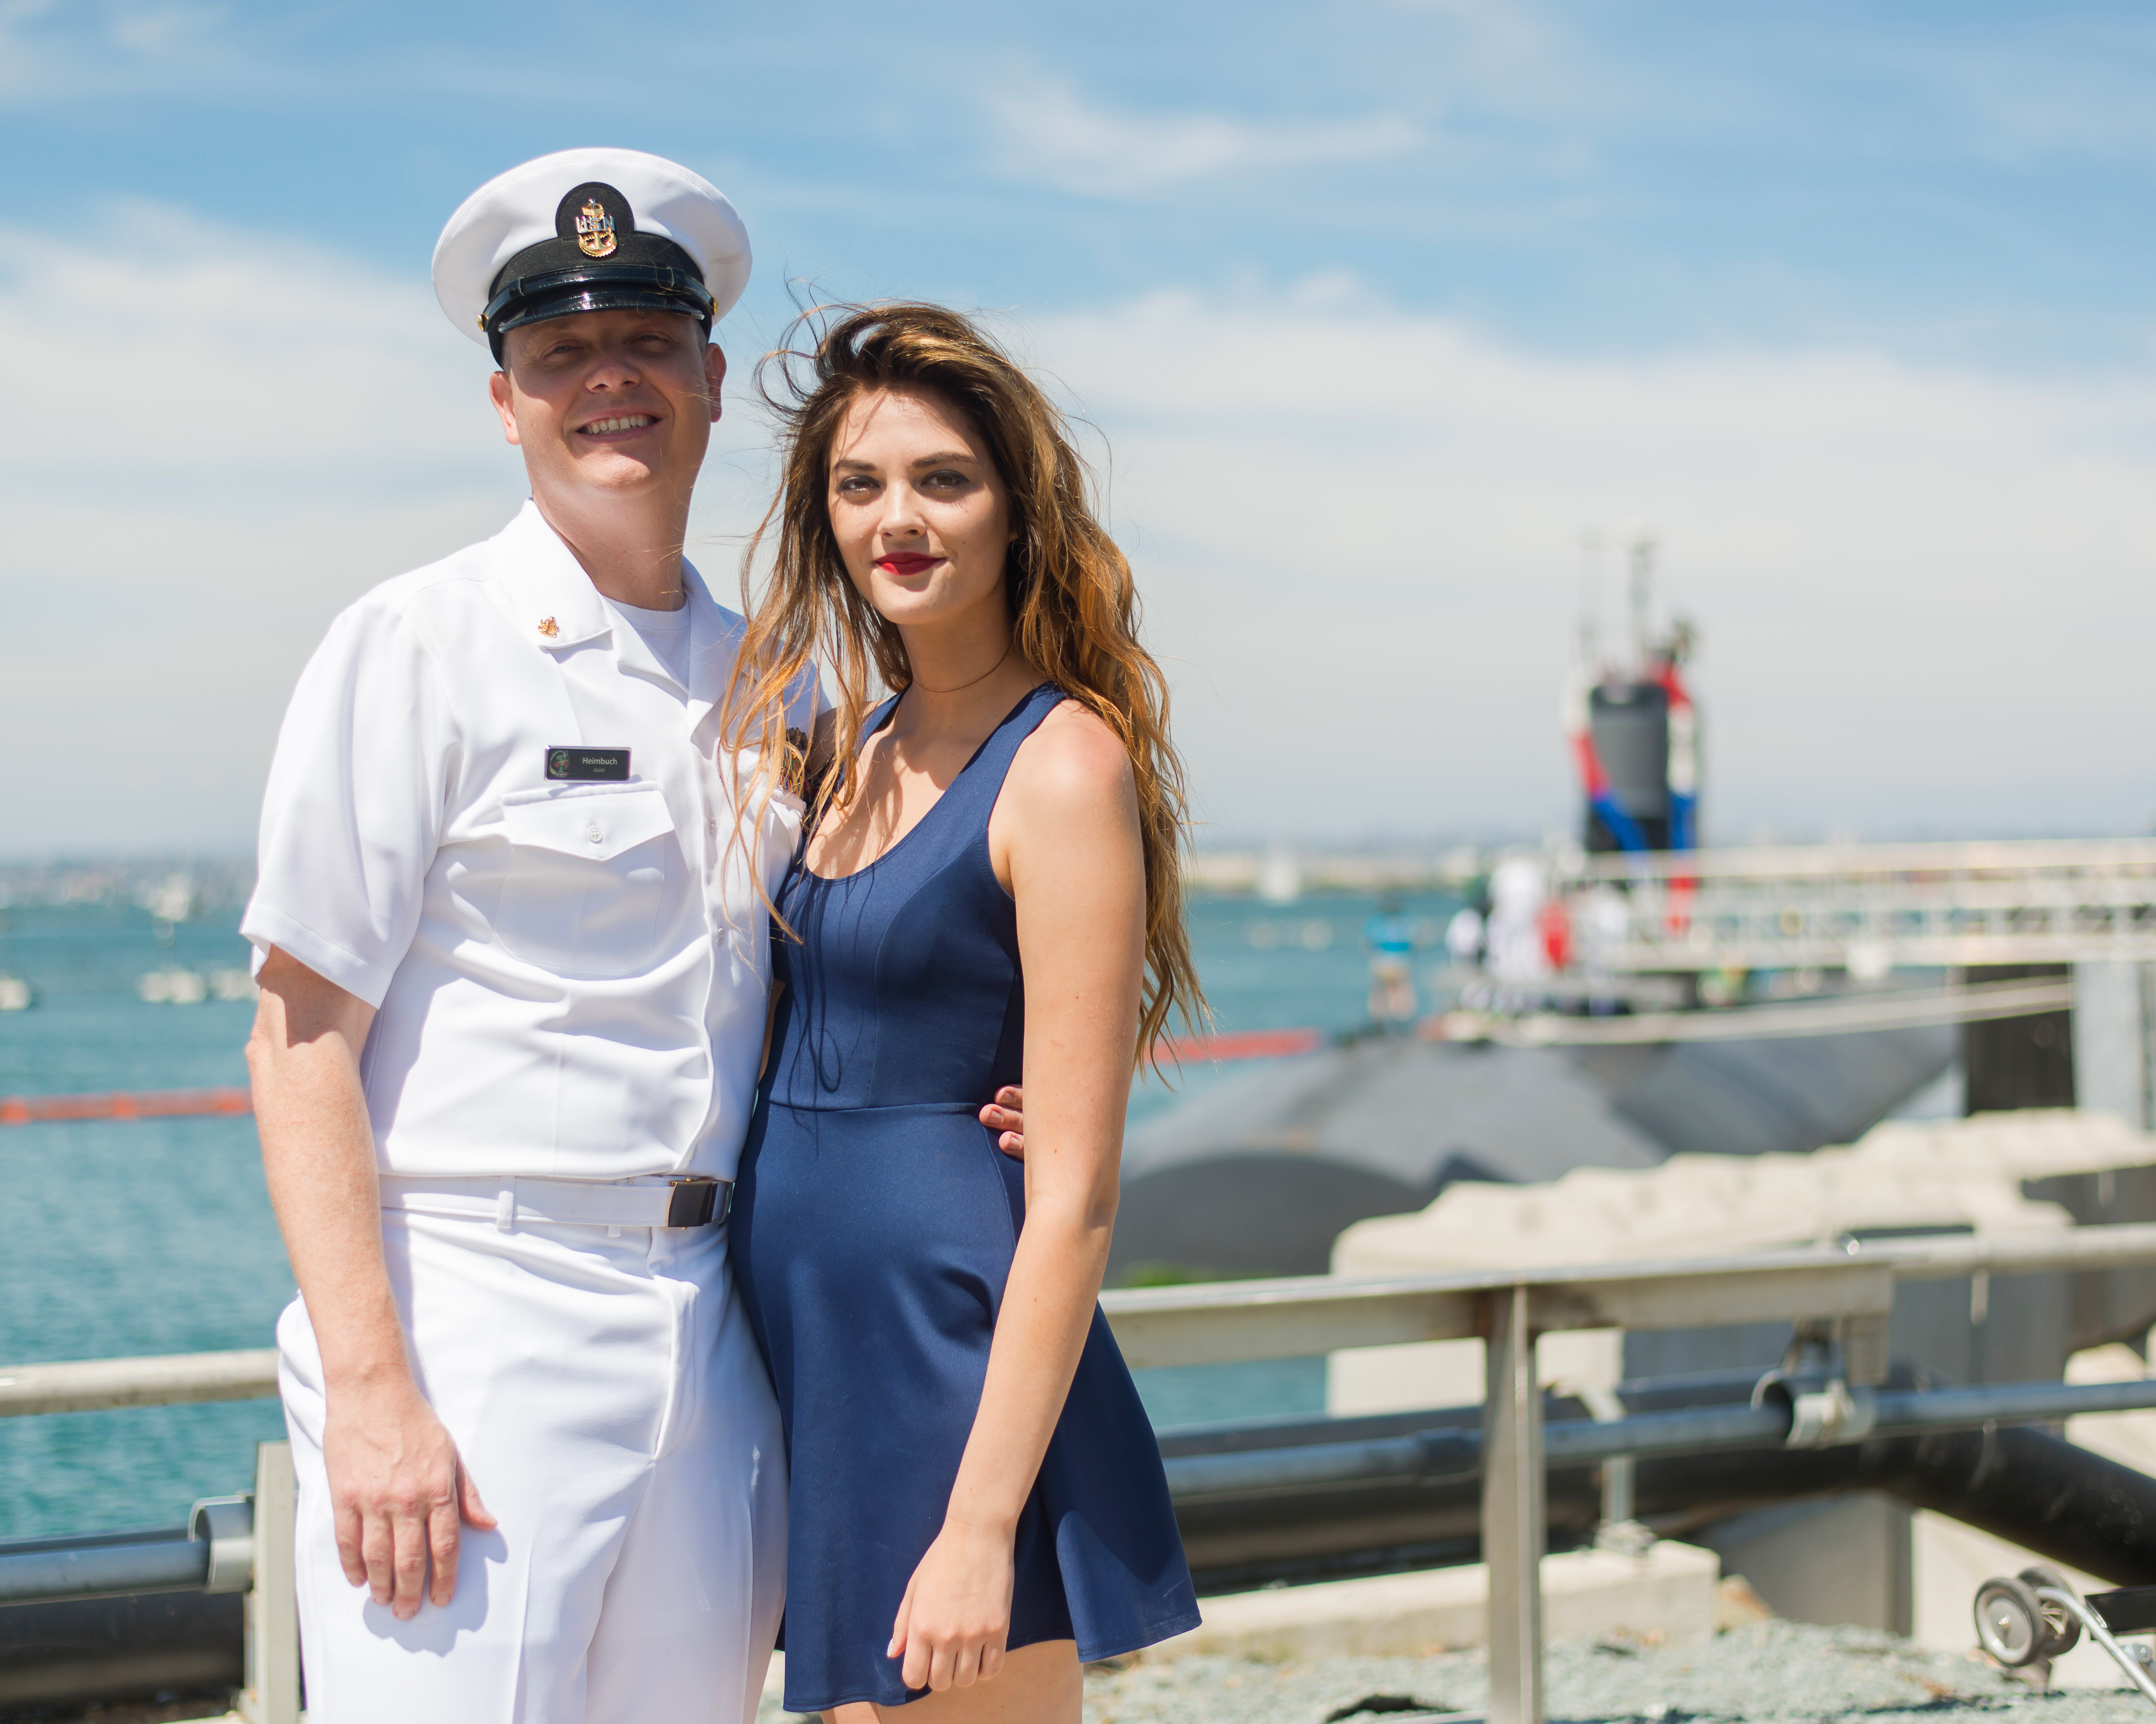
sea, people, home, vacation, military, vehicle, patriotism, family, honor, submarine, navy, veterans, patriotic, homecoming, san diego, veterans day, deployment, us military, deploy, military family